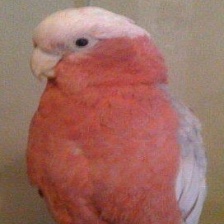
Species: ROSE BREASTED COCKATOO
Scientific name: EOLOPHUS ROSEICAPILLA
ImageNet parent category: sulphur-crested_cockatoo